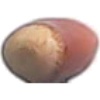
Label: Hazelnut 1